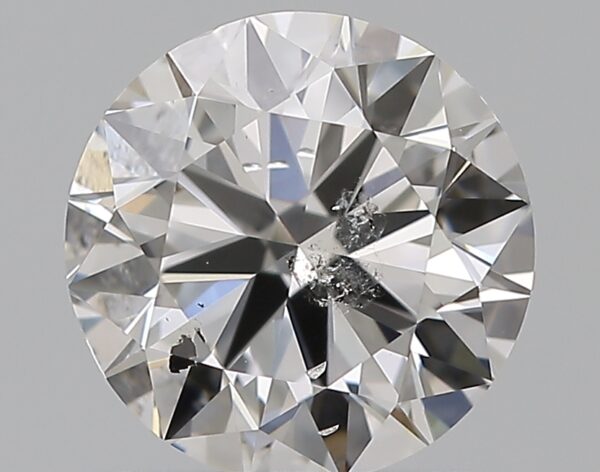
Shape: round
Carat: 1
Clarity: SI2
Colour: E
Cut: EX
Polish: EX
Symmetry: EX
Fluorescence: N
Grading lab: IGI
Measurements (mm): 6.39 x 6.33 x 3.88